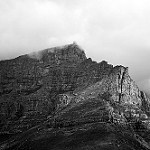
Label: mountain